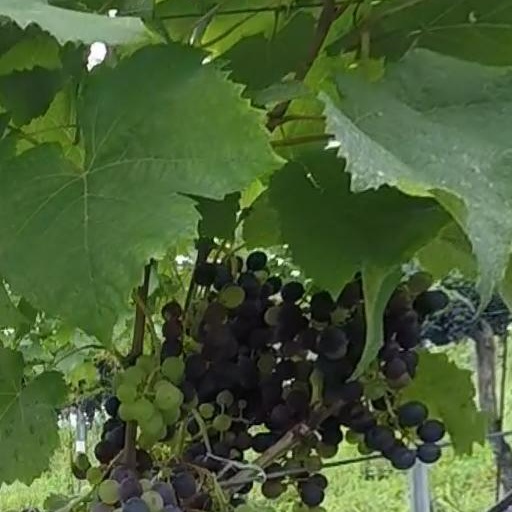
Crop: grape